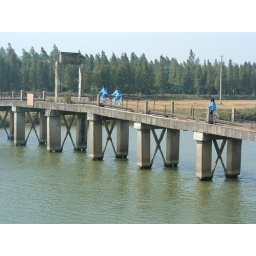
kids ride bikes home after school across a bridge of Mei's courtyard in Duanfen village of taishan, china winter 2007